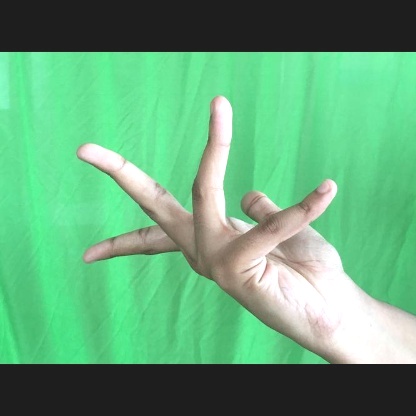
Mudra: Alapadmam